Mars sample-return mission

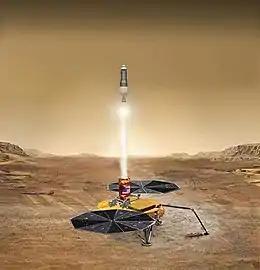

A Mars sample-return (MSR) mission is a proposed mission to collect rock and dust samples on Mars and return them to Earth. Such a mission would allow more extensive analysis than that allowed by onboard sensors.